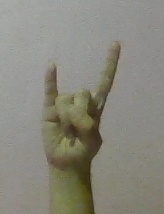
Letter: la